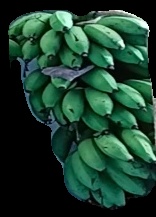
Variety: rasbale
Grade: grade2